Gabi (footballer, born 1983)

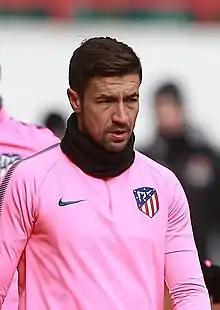
Gabi with Atlético Madrid in 2018

Gabriel Luis Fernández Arenas (born 10 July 1983), known as Gabi, is a Spanish former professional footballer who played as a defensive midfielder, currently manager of Segunda División club Real Zaragoza.